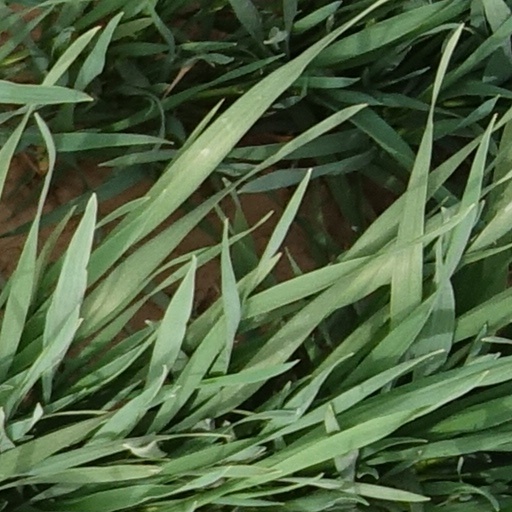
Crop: wheat